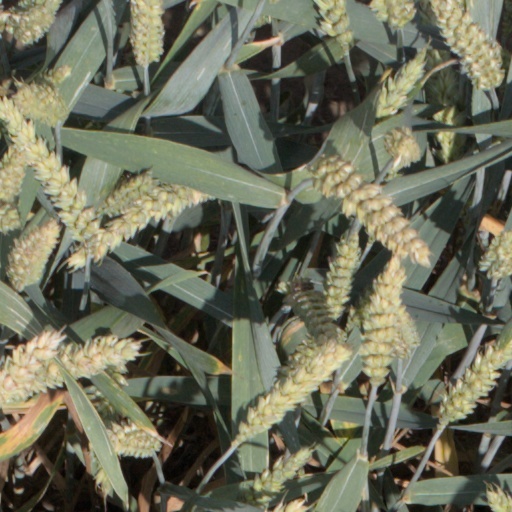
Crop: wheat